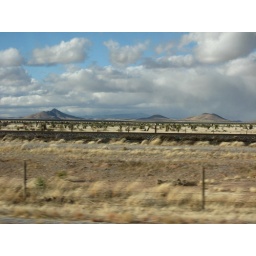
The desert flying by the car